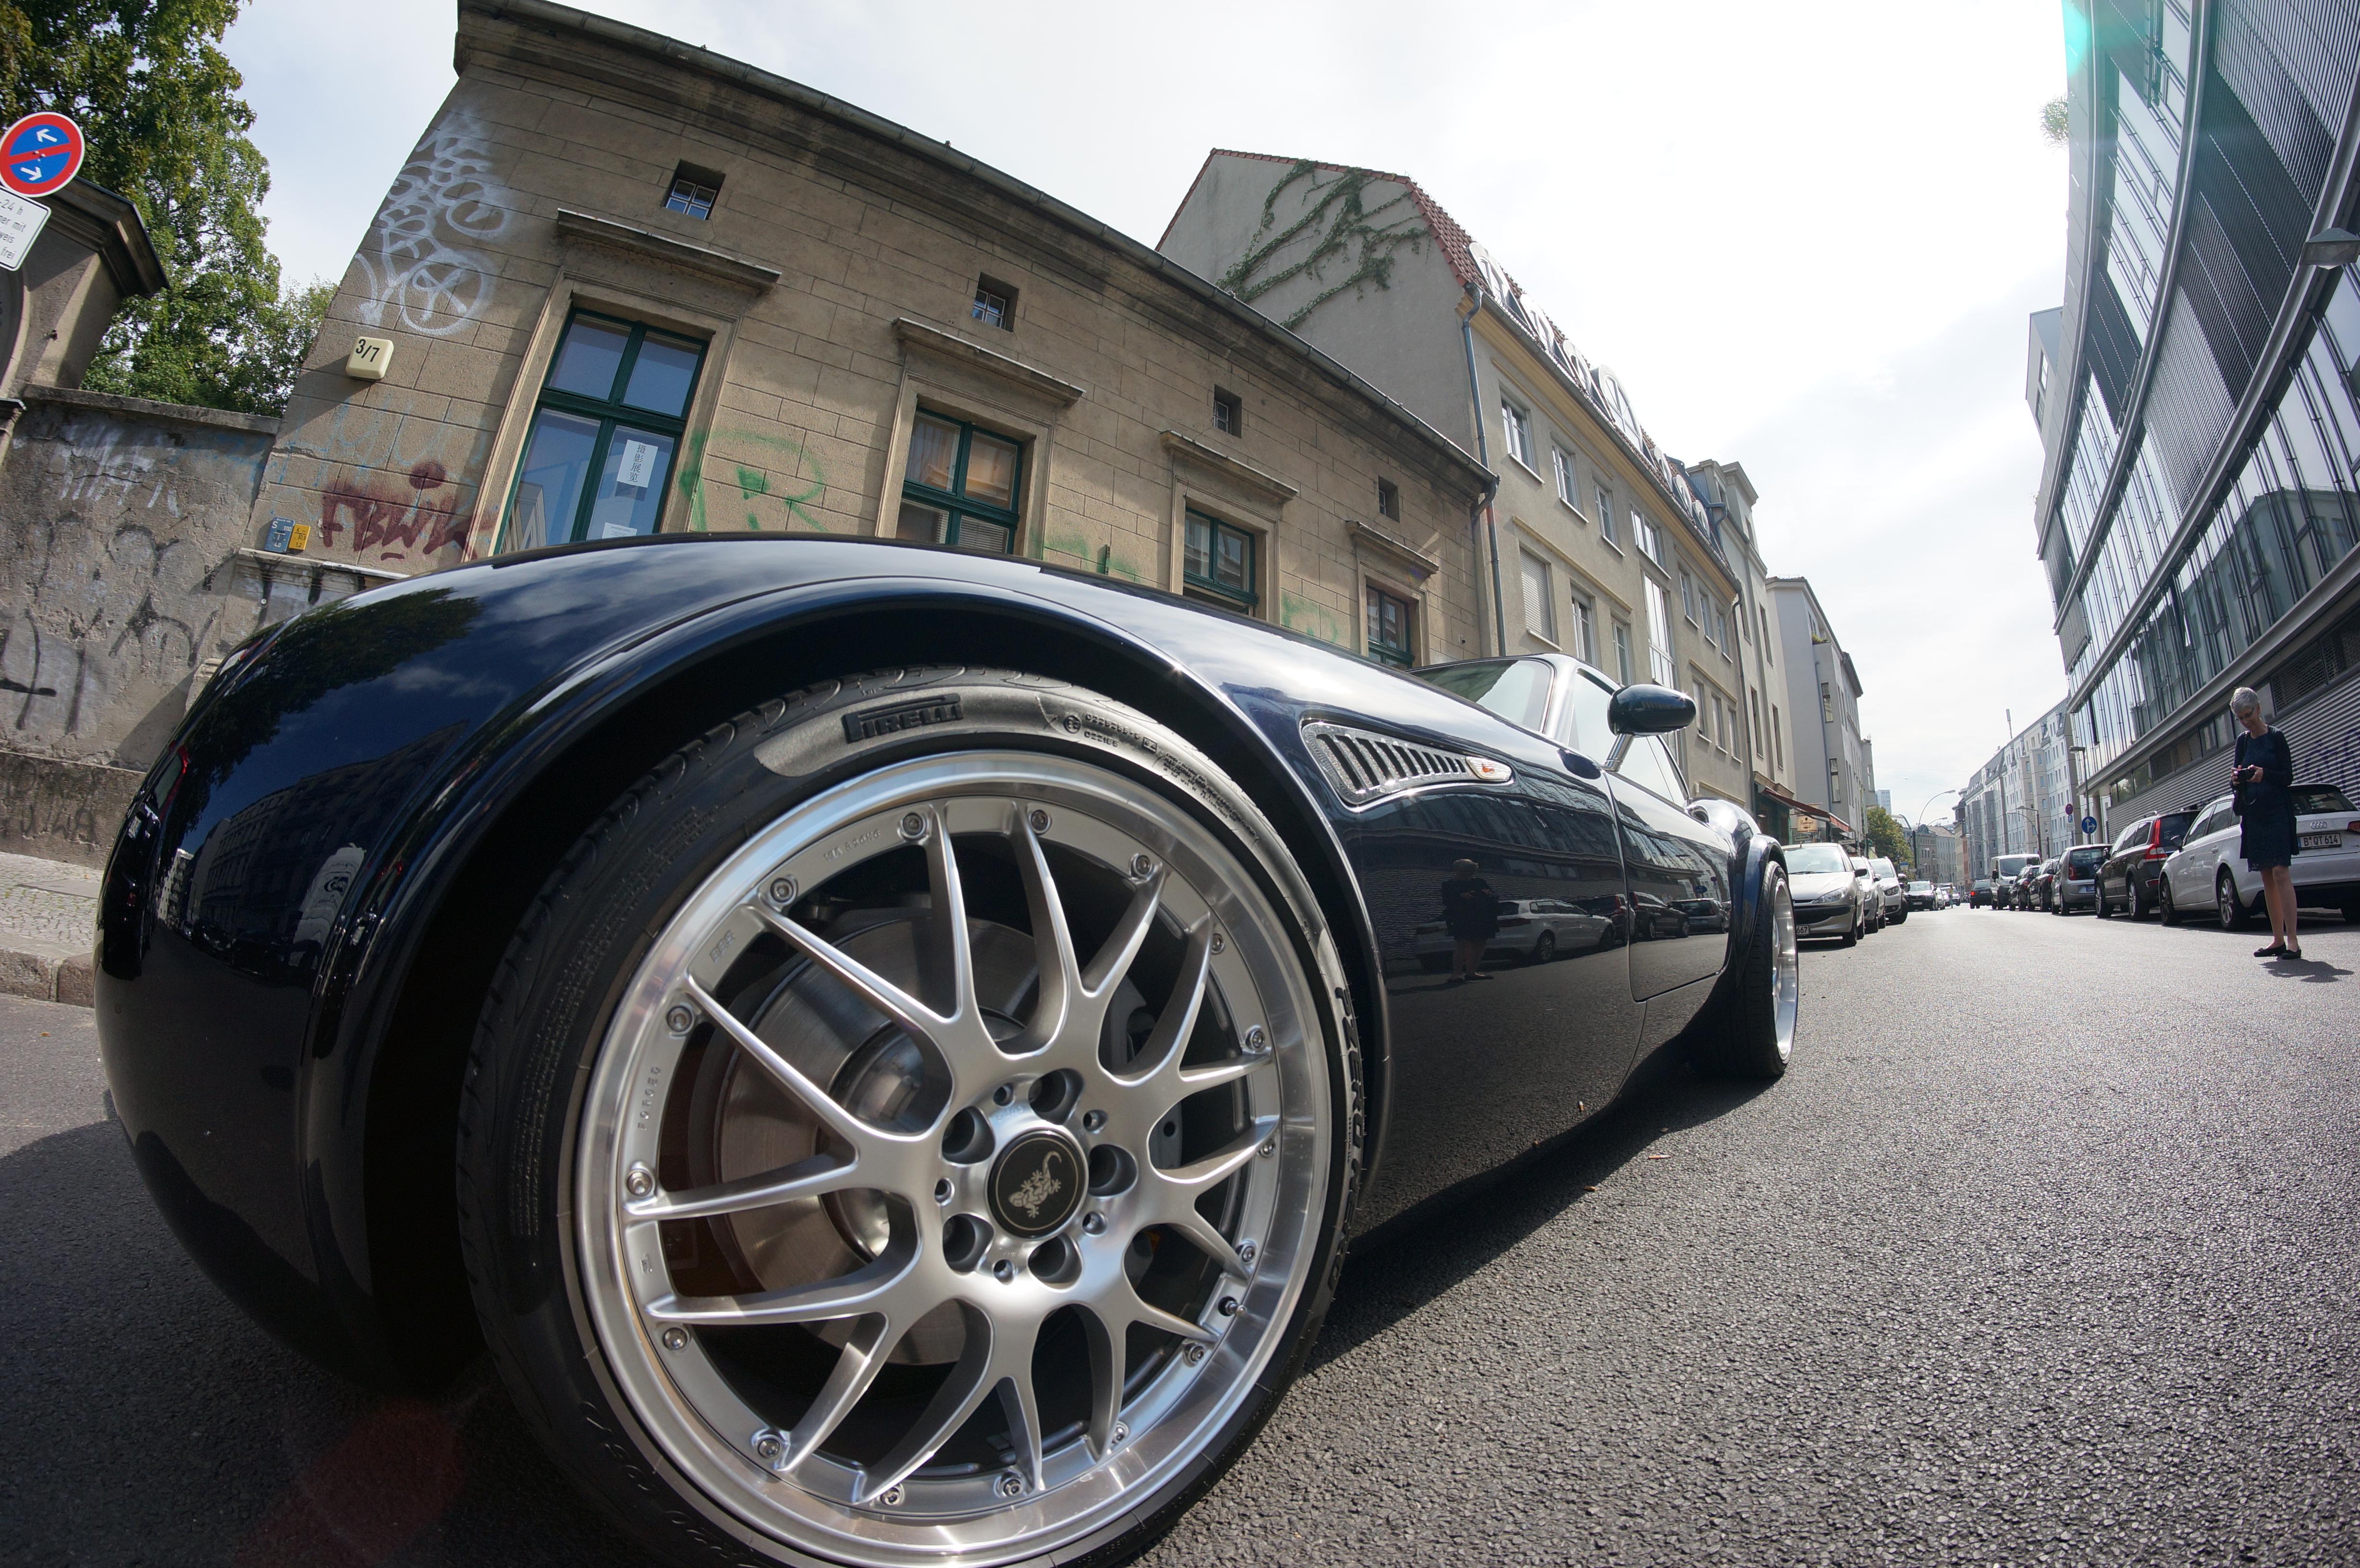
car, wheel, vehicle, sports car, 2015, supercar, morgan, germany, deutschland, berlin, walimex, samyang, sony, convertible, nex, nex6, lenstagged, steffenzahn, walimex8mm, 8mm, land vehicle, automobile make, automotive design, luxury vehicle, performance car